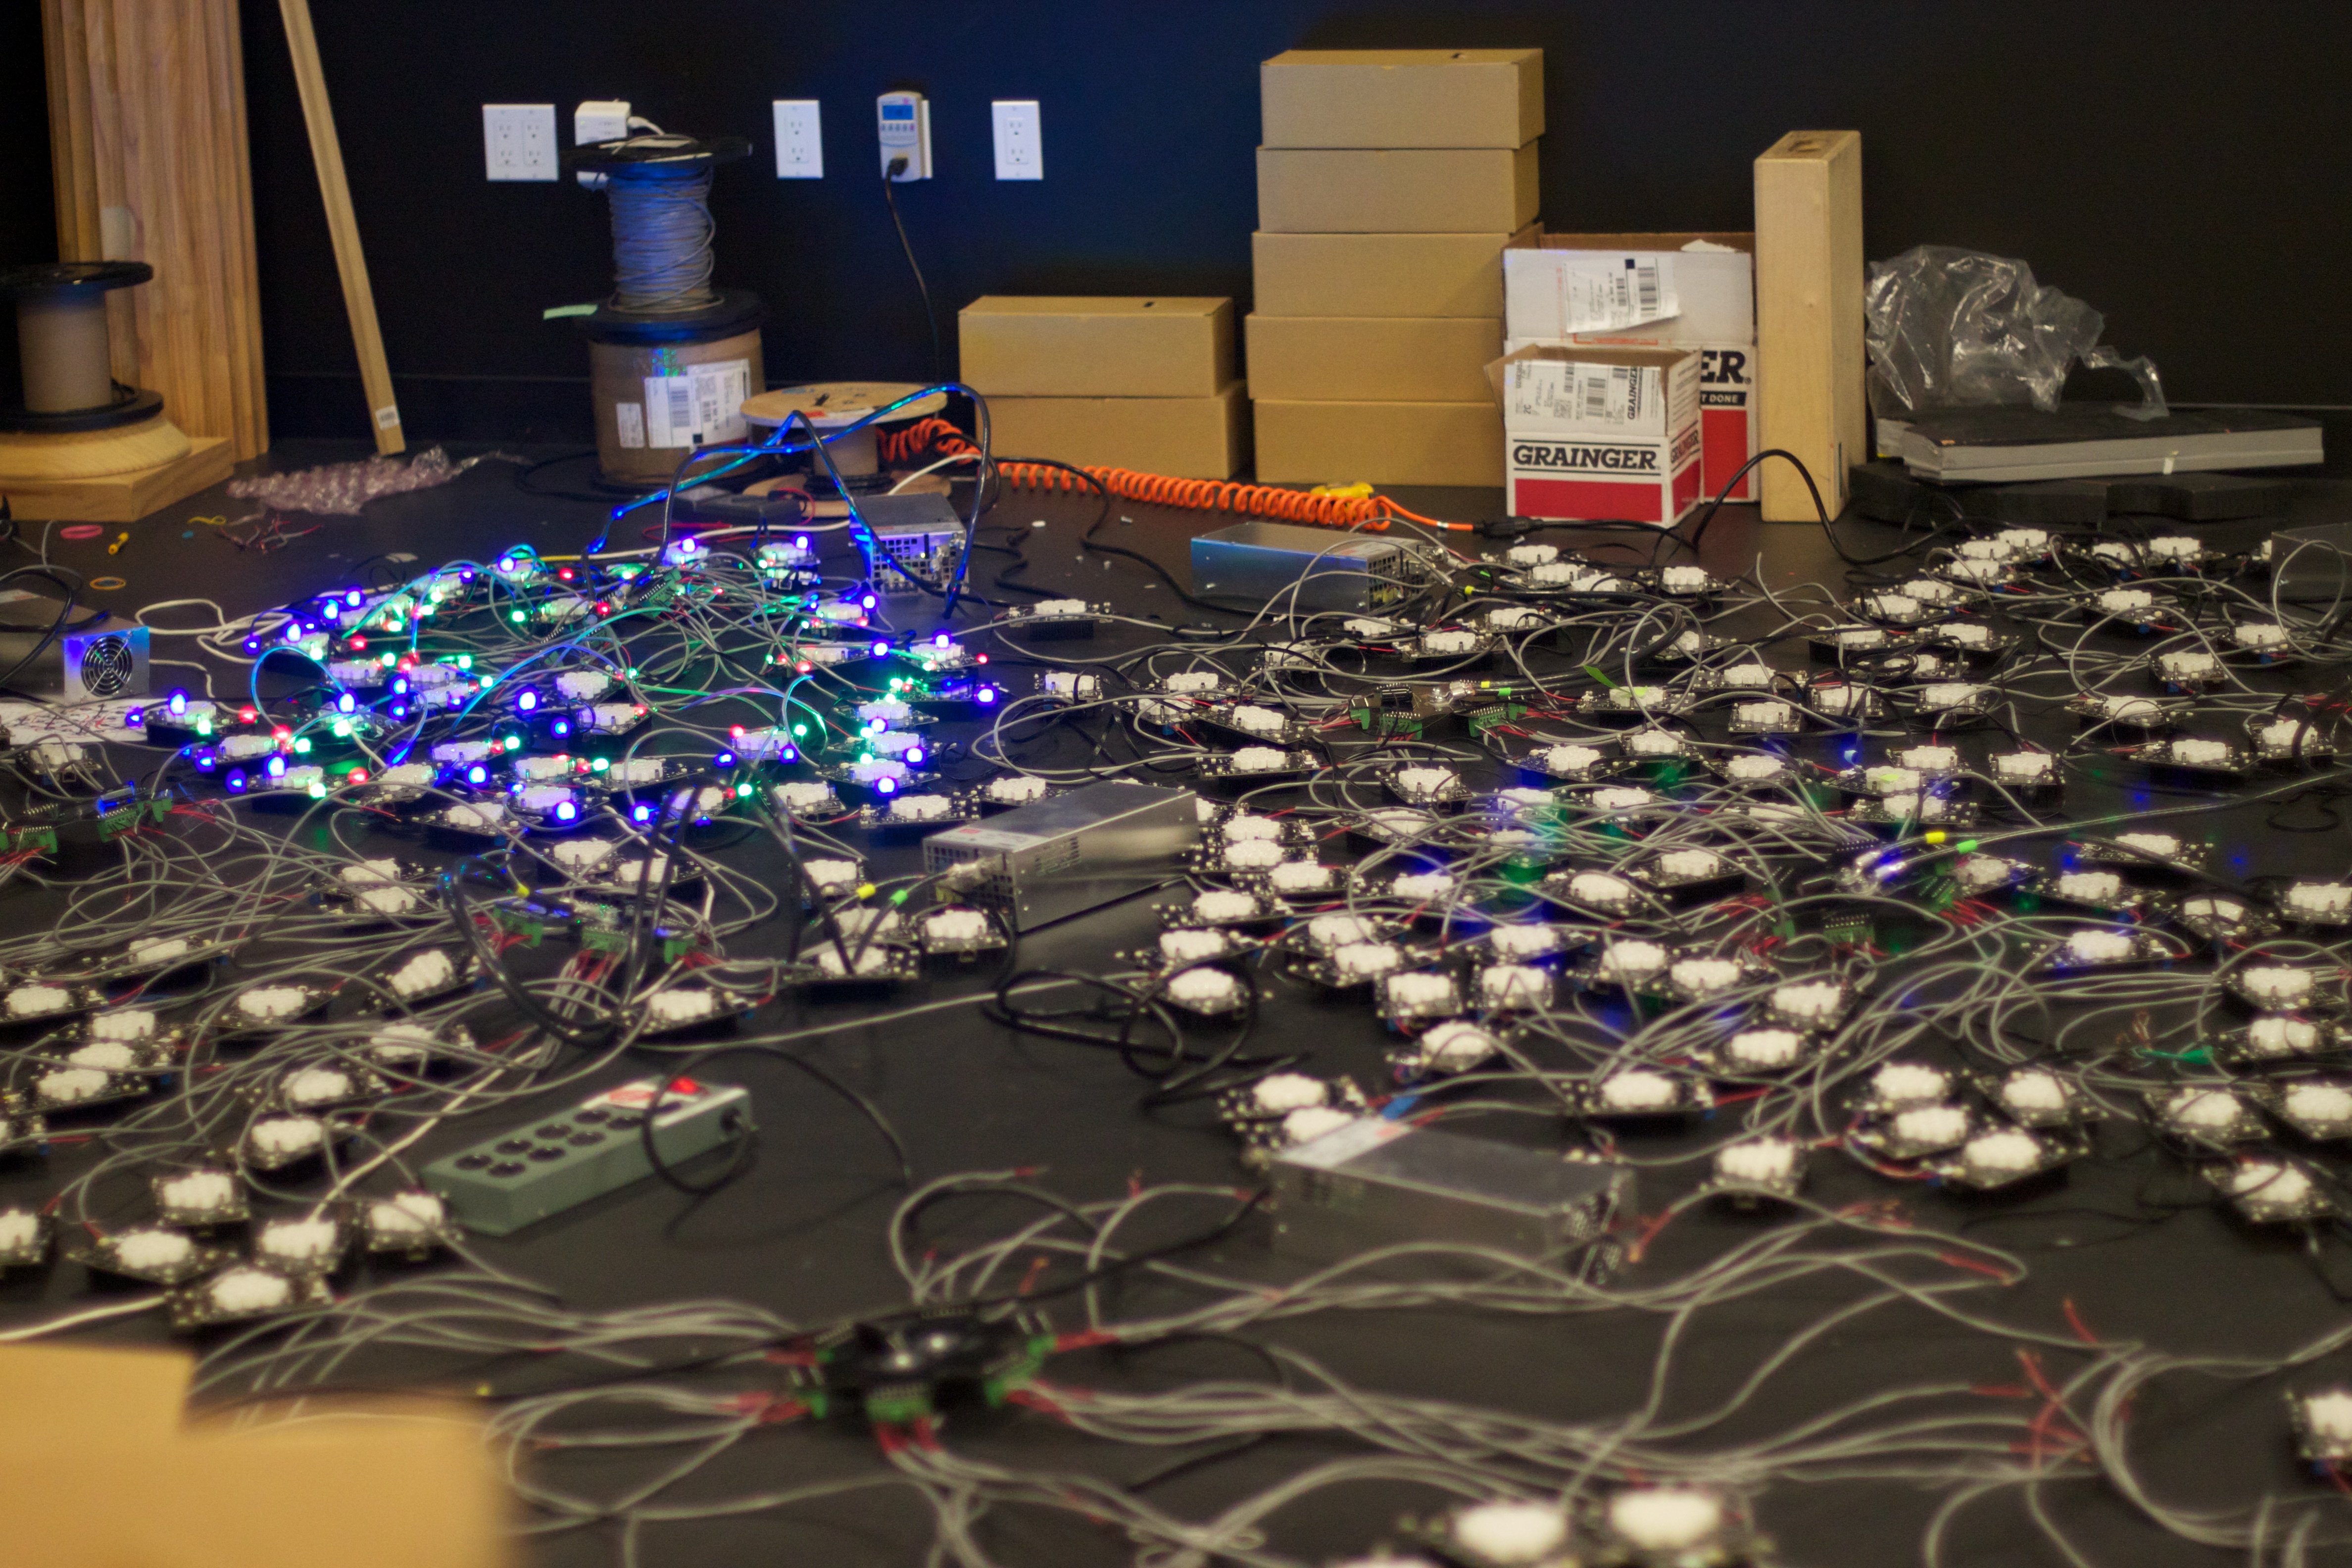
toy, art, screenshot